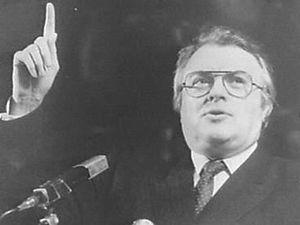
Photo de face de fr:Pierre Mauroy prise le 21 mai 1981
Le deuxième gouvernement Pierre Mauroy est le 16ᵉ gouvernement de la Vᵉ République française. Dirigé par Pierre Mauroy et nommé par François Mitterrand, président de la République de 1981 à 1995, il est en fonctions du 23 juin 1981 au 22 mars 1983.
Le Lille Olympique Sporting Club, est un club de football français fondé à Lille en septembre 1944 sous le nom de Stade lillois. Le 9 novembre de la même année le club devient officiellement le Lille Olympique Sporting Club. Il est issu de la fusion de deux clubs basés dans différents quartiers de la ville, l'Olympique lillois et le Sporting Club fivois, respectivement créés en 1902 et 1901. C'est en hommage à ces deux clubs que le terme Lille Olympique Sporting Club, abrégé sous le sigle LOSC, a été choisi.
Le premier gouvernement Pierre Mauroy est le 15ᵉ gouvernement de la Vᵉ République française.
Le troisième gouvernement Pierre Mauroy est le 17ᵉ gouvernement de la Vᵉ République française.